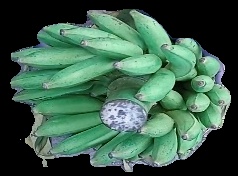
Variety: elakki-bale
Grade: grade1